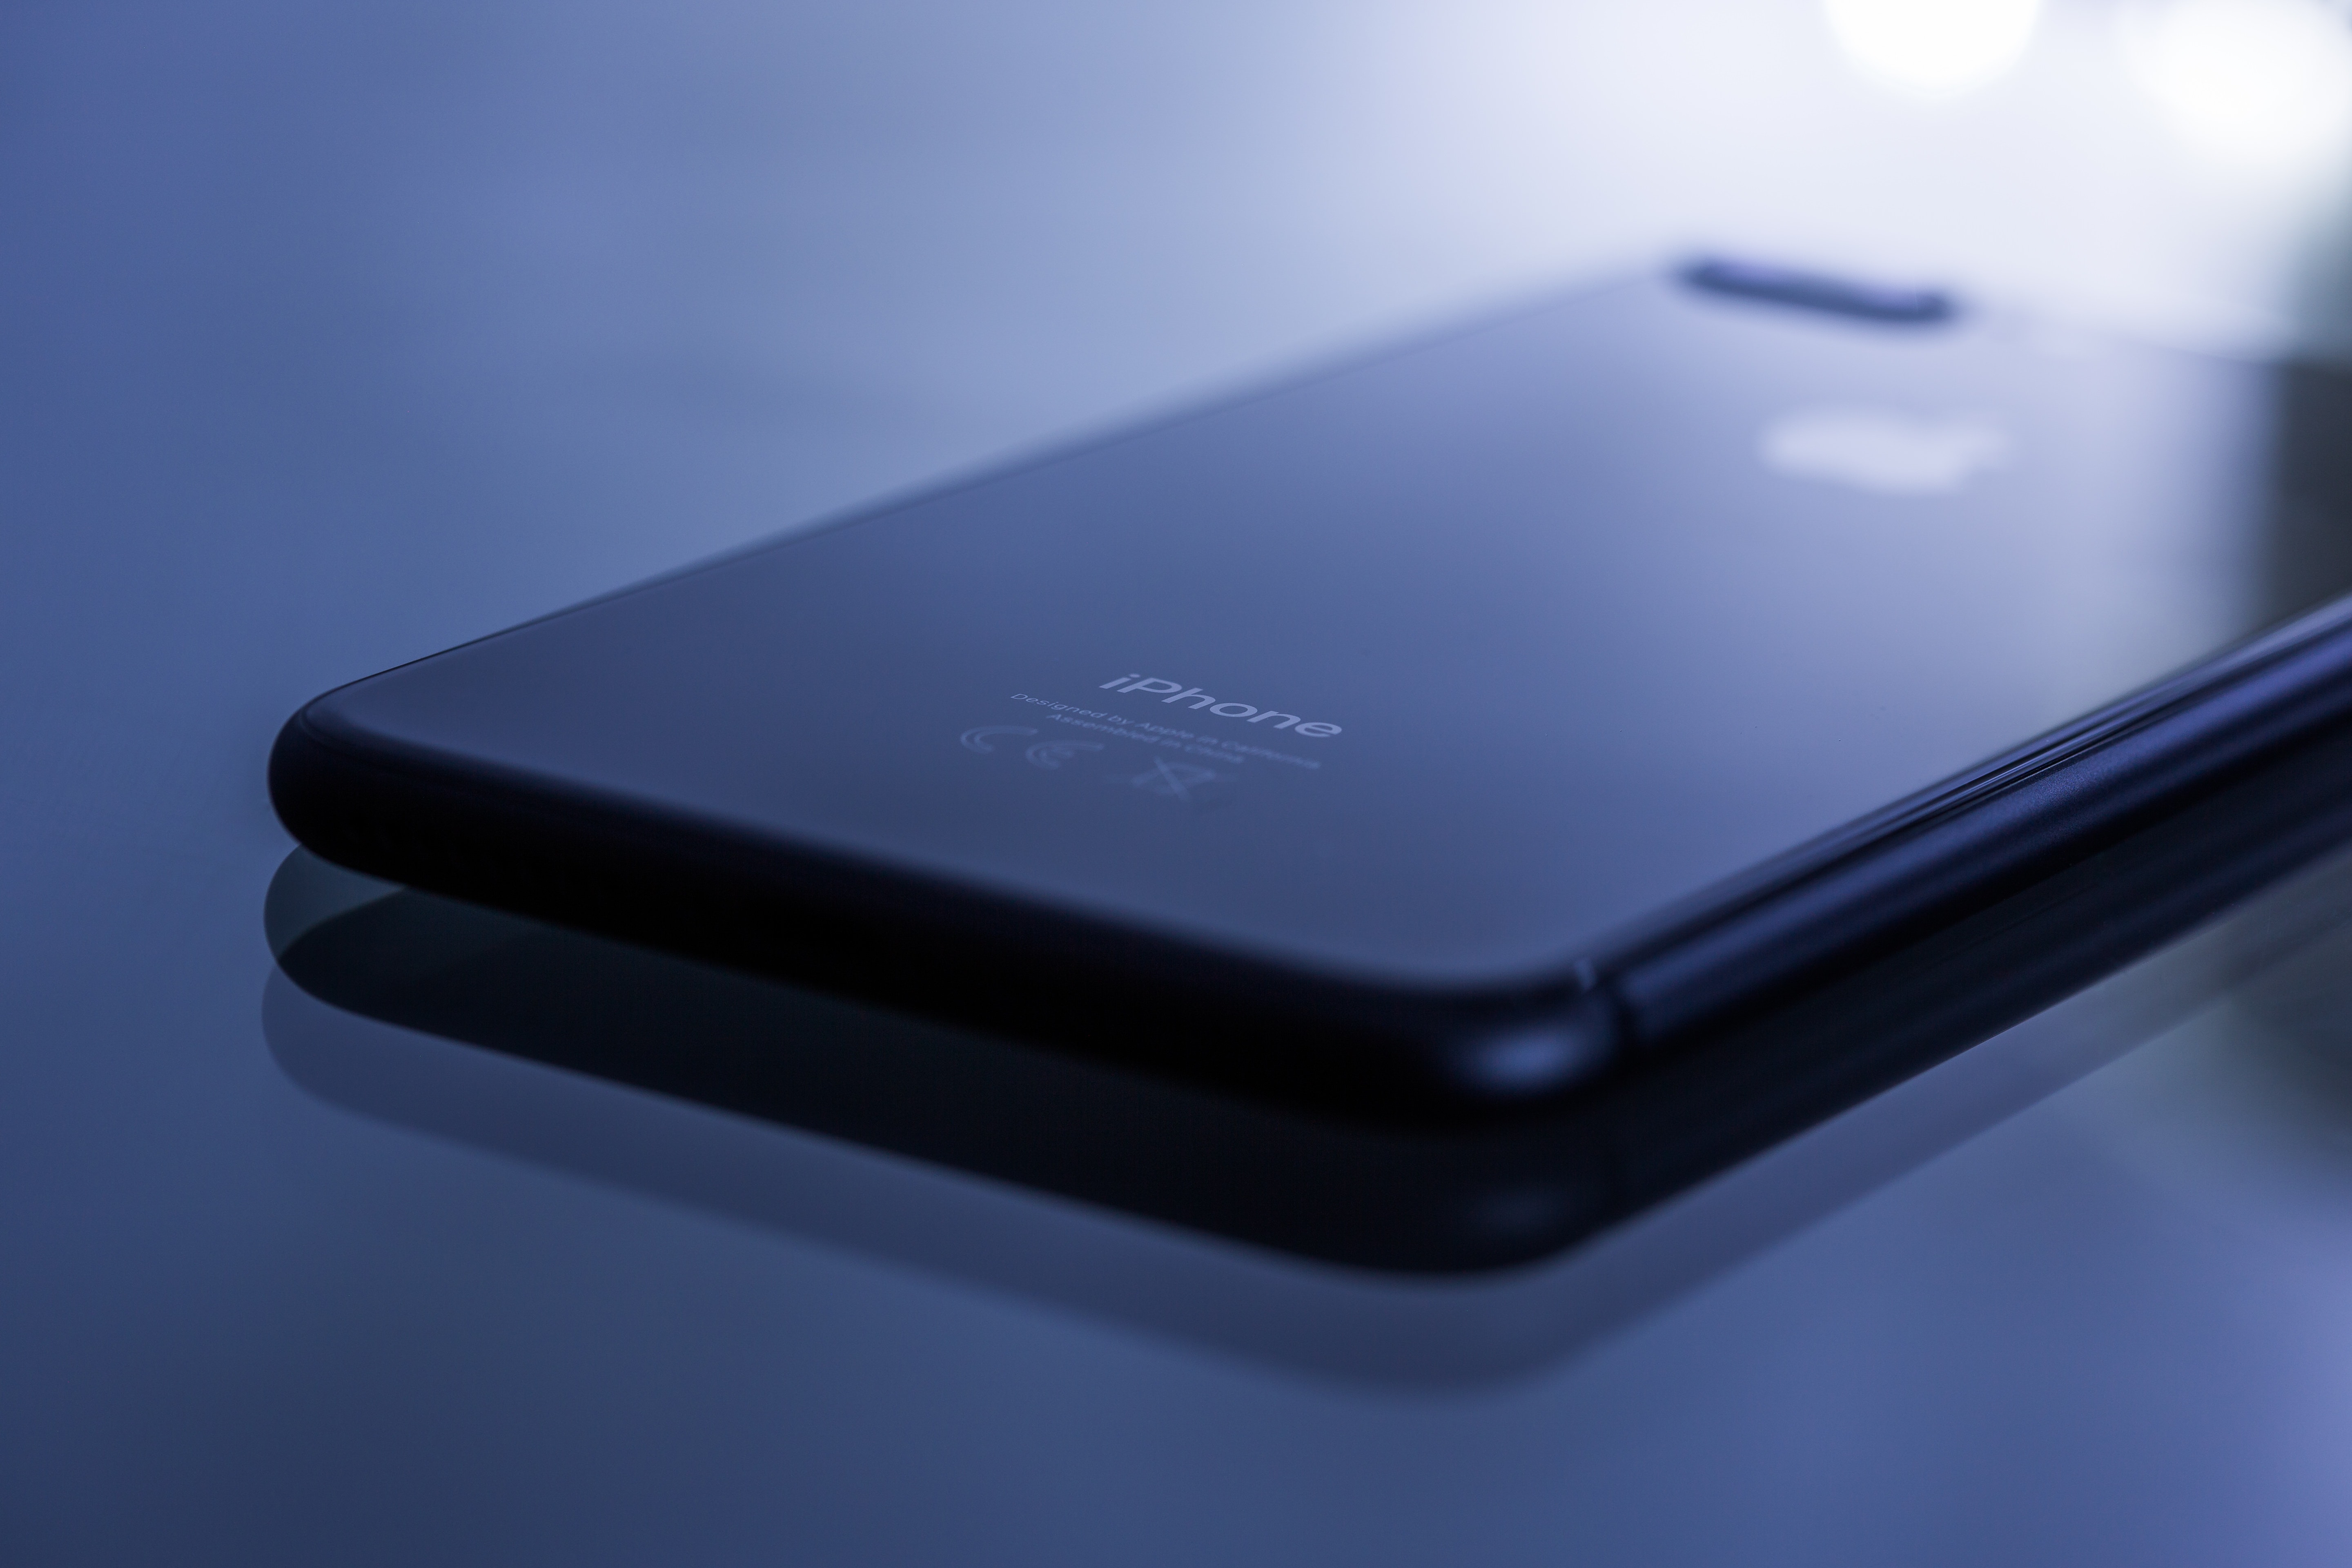
gadget, black, blue, communication device, smartphone, electronic device, mobile phone, technology, portable communications device, electronics, mobile device, Material property, feature phone, iphone, portable media player, multimedia